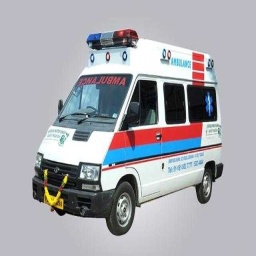
Label: ambulance